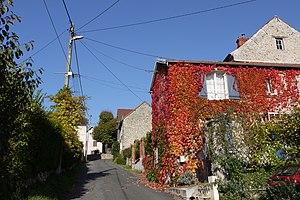
Chartèves, rue de la Bottelerie
Chartèves est une commune française située dans le département de l'Aisne, en région Hauts-de-France.